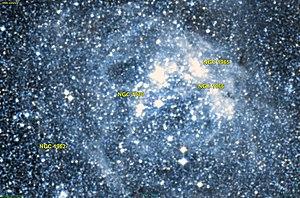
Ce fichier a été supprimés par erreur. Ce n'est une image DSS, car elle a été créée à l'aide du logiciel Aladin Sky Atlas du Centre de Données astronomiques de Strasbourg et des données de DSS (Digitized Sky Survey). Le programme DSS est l'un des programmes du STScI (Space Telescope Science Institute) dont les fichiers sont du domaine public (http://archive.stsci.edu/data_use.html).
NGC 1970 est un amas ouvert associé à une nébuleuse en émission situé dans la constellation de la Dorade. Cet amas et cette nébuleuse sont situés dans le Grand Nuage de Magellan. NGC 1970 a été découvert par l'astronome australien John Herschel en 1835.